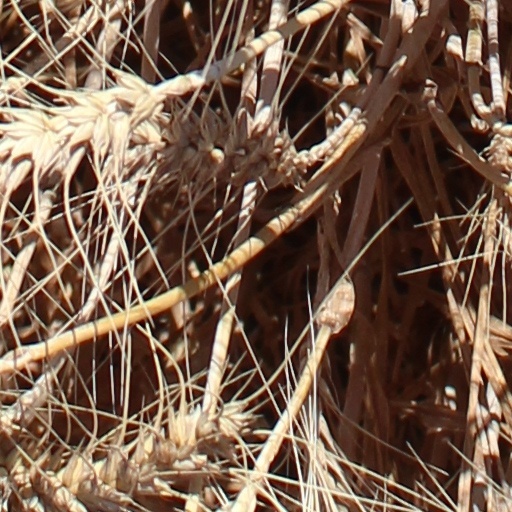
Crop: wheat